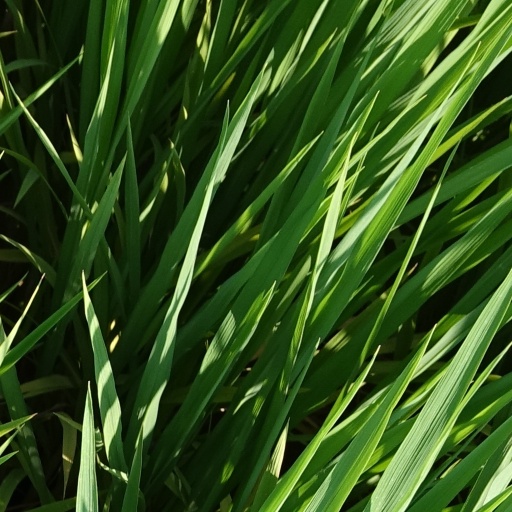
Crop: rice